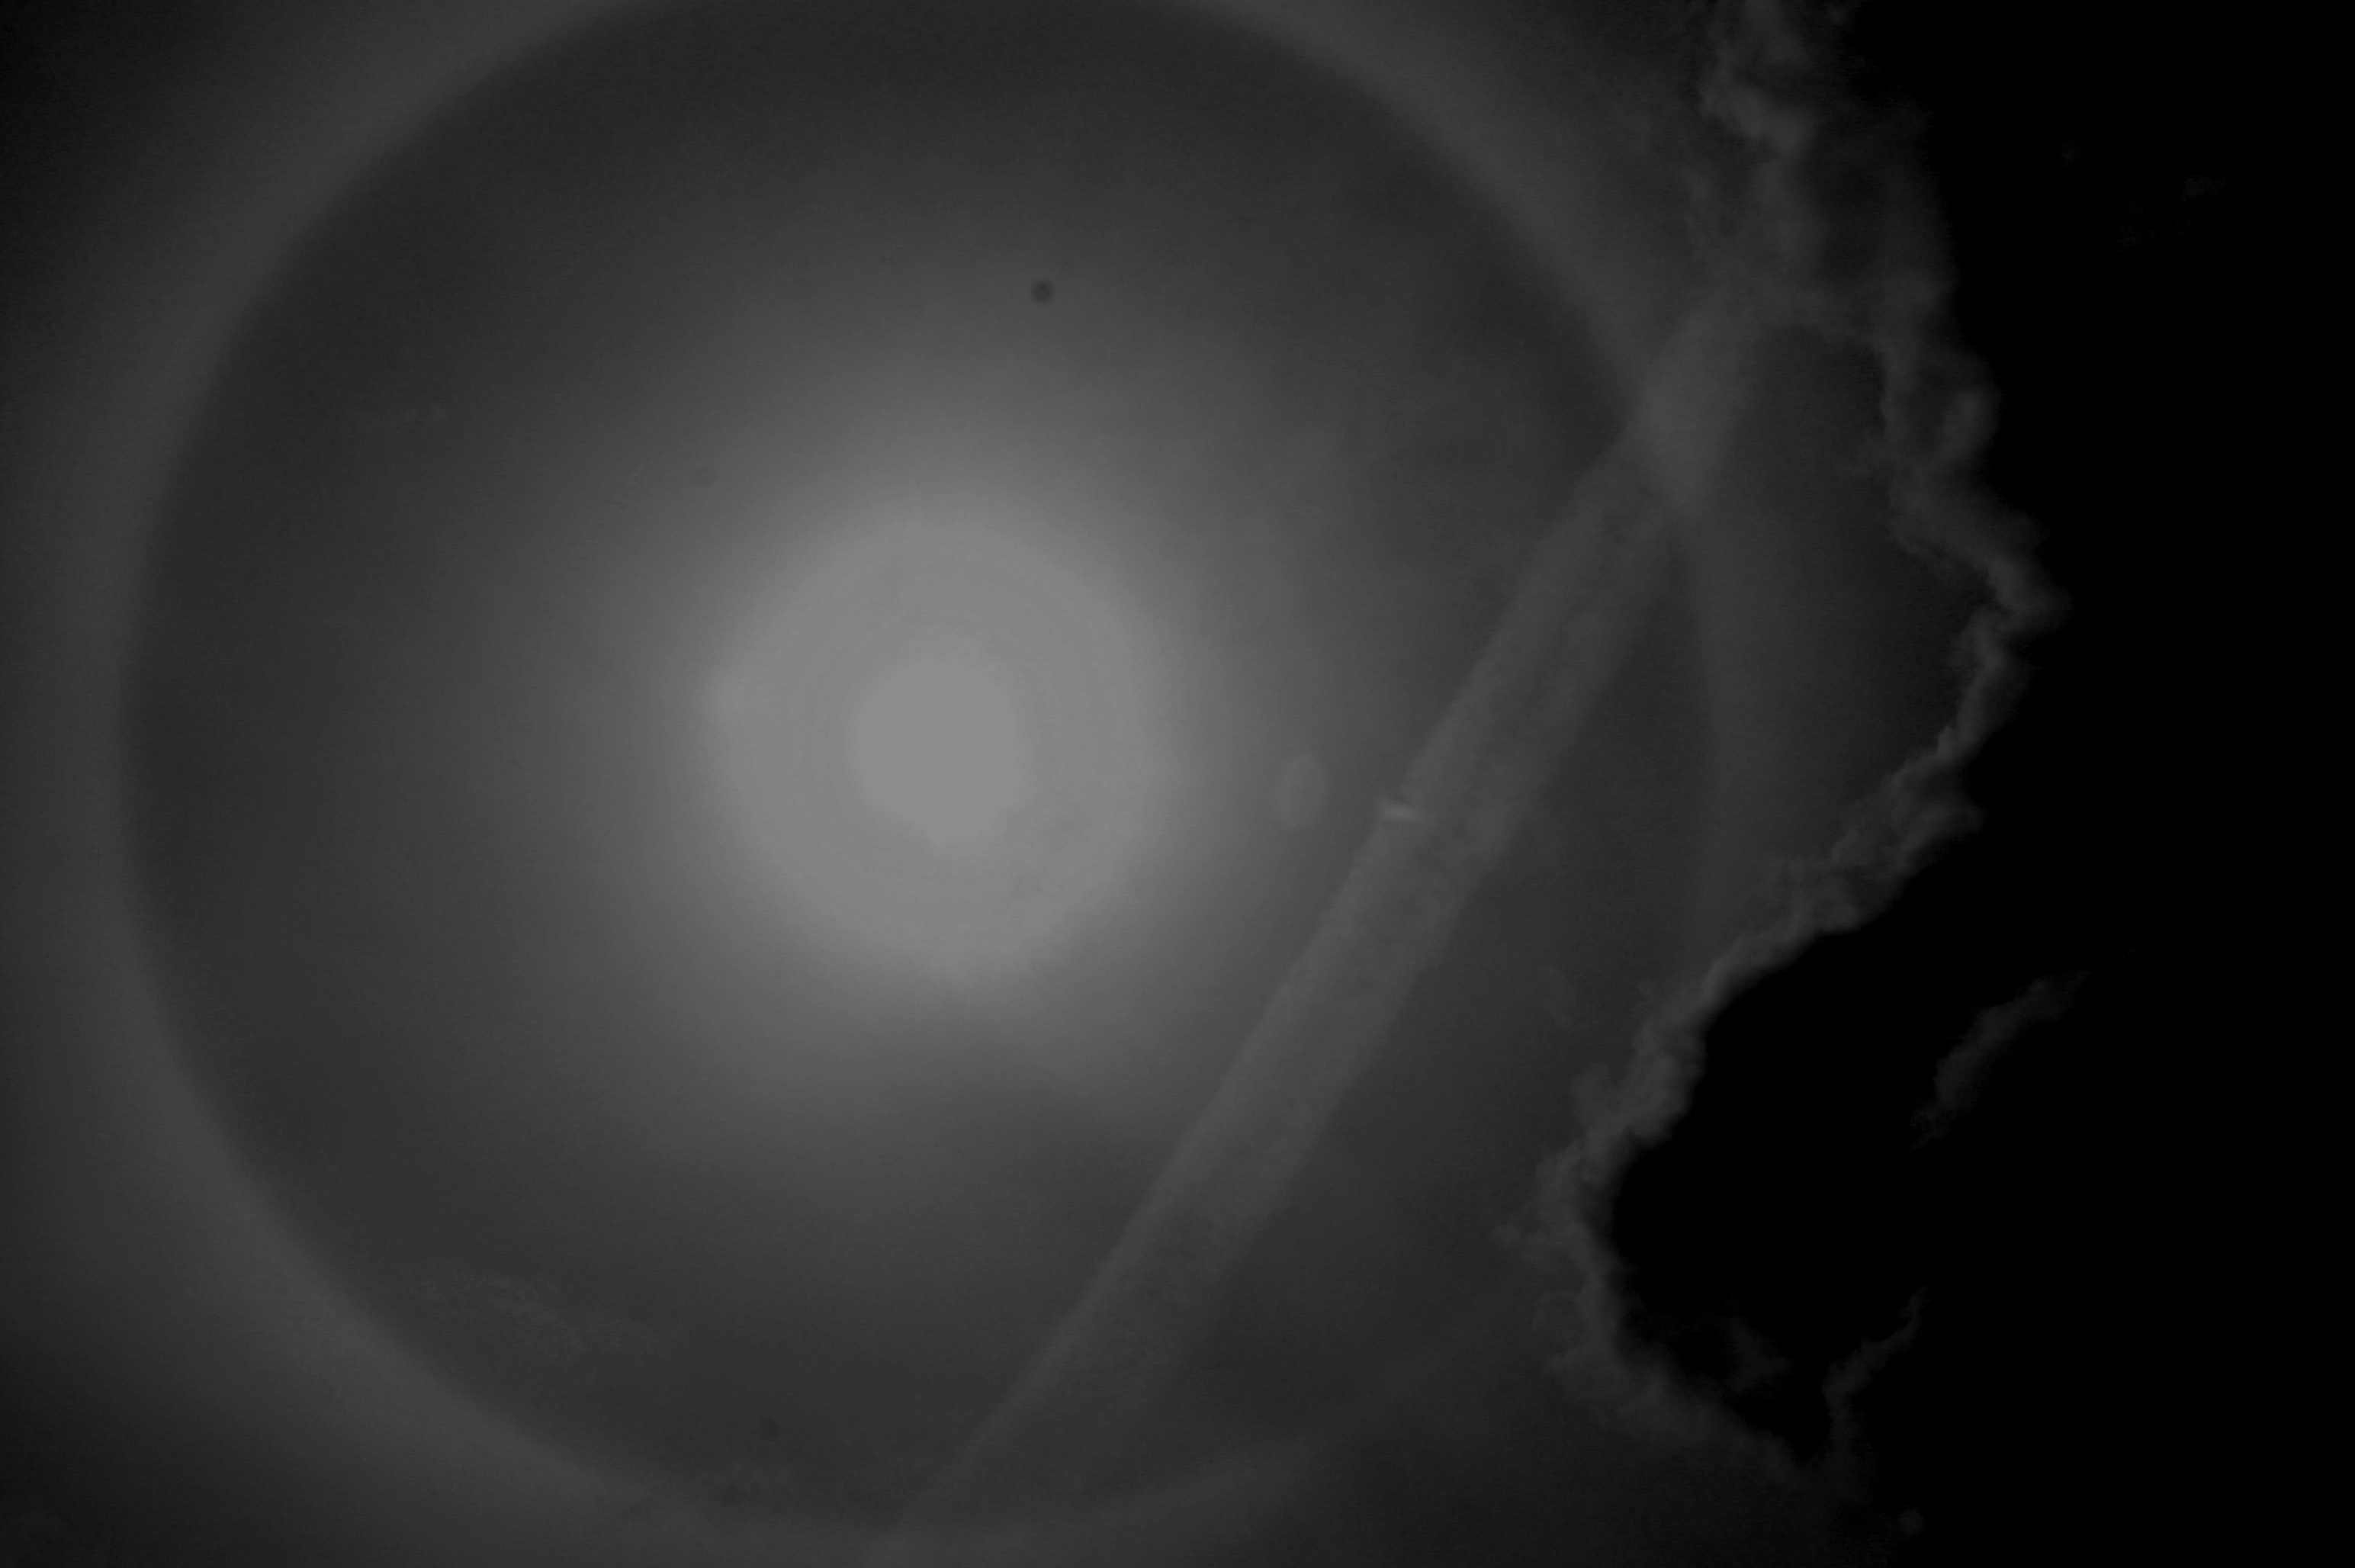
black and white, sunshine, sun, atmosphere, darkness, monochrome, aurora, circle, outer space, circles, atmospheric, somerset, parhelia, sundogs, 22degreehalo, haolo, phenomeum, astronomical object, monochrome photography, atmosphere of earth